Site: brandenburg
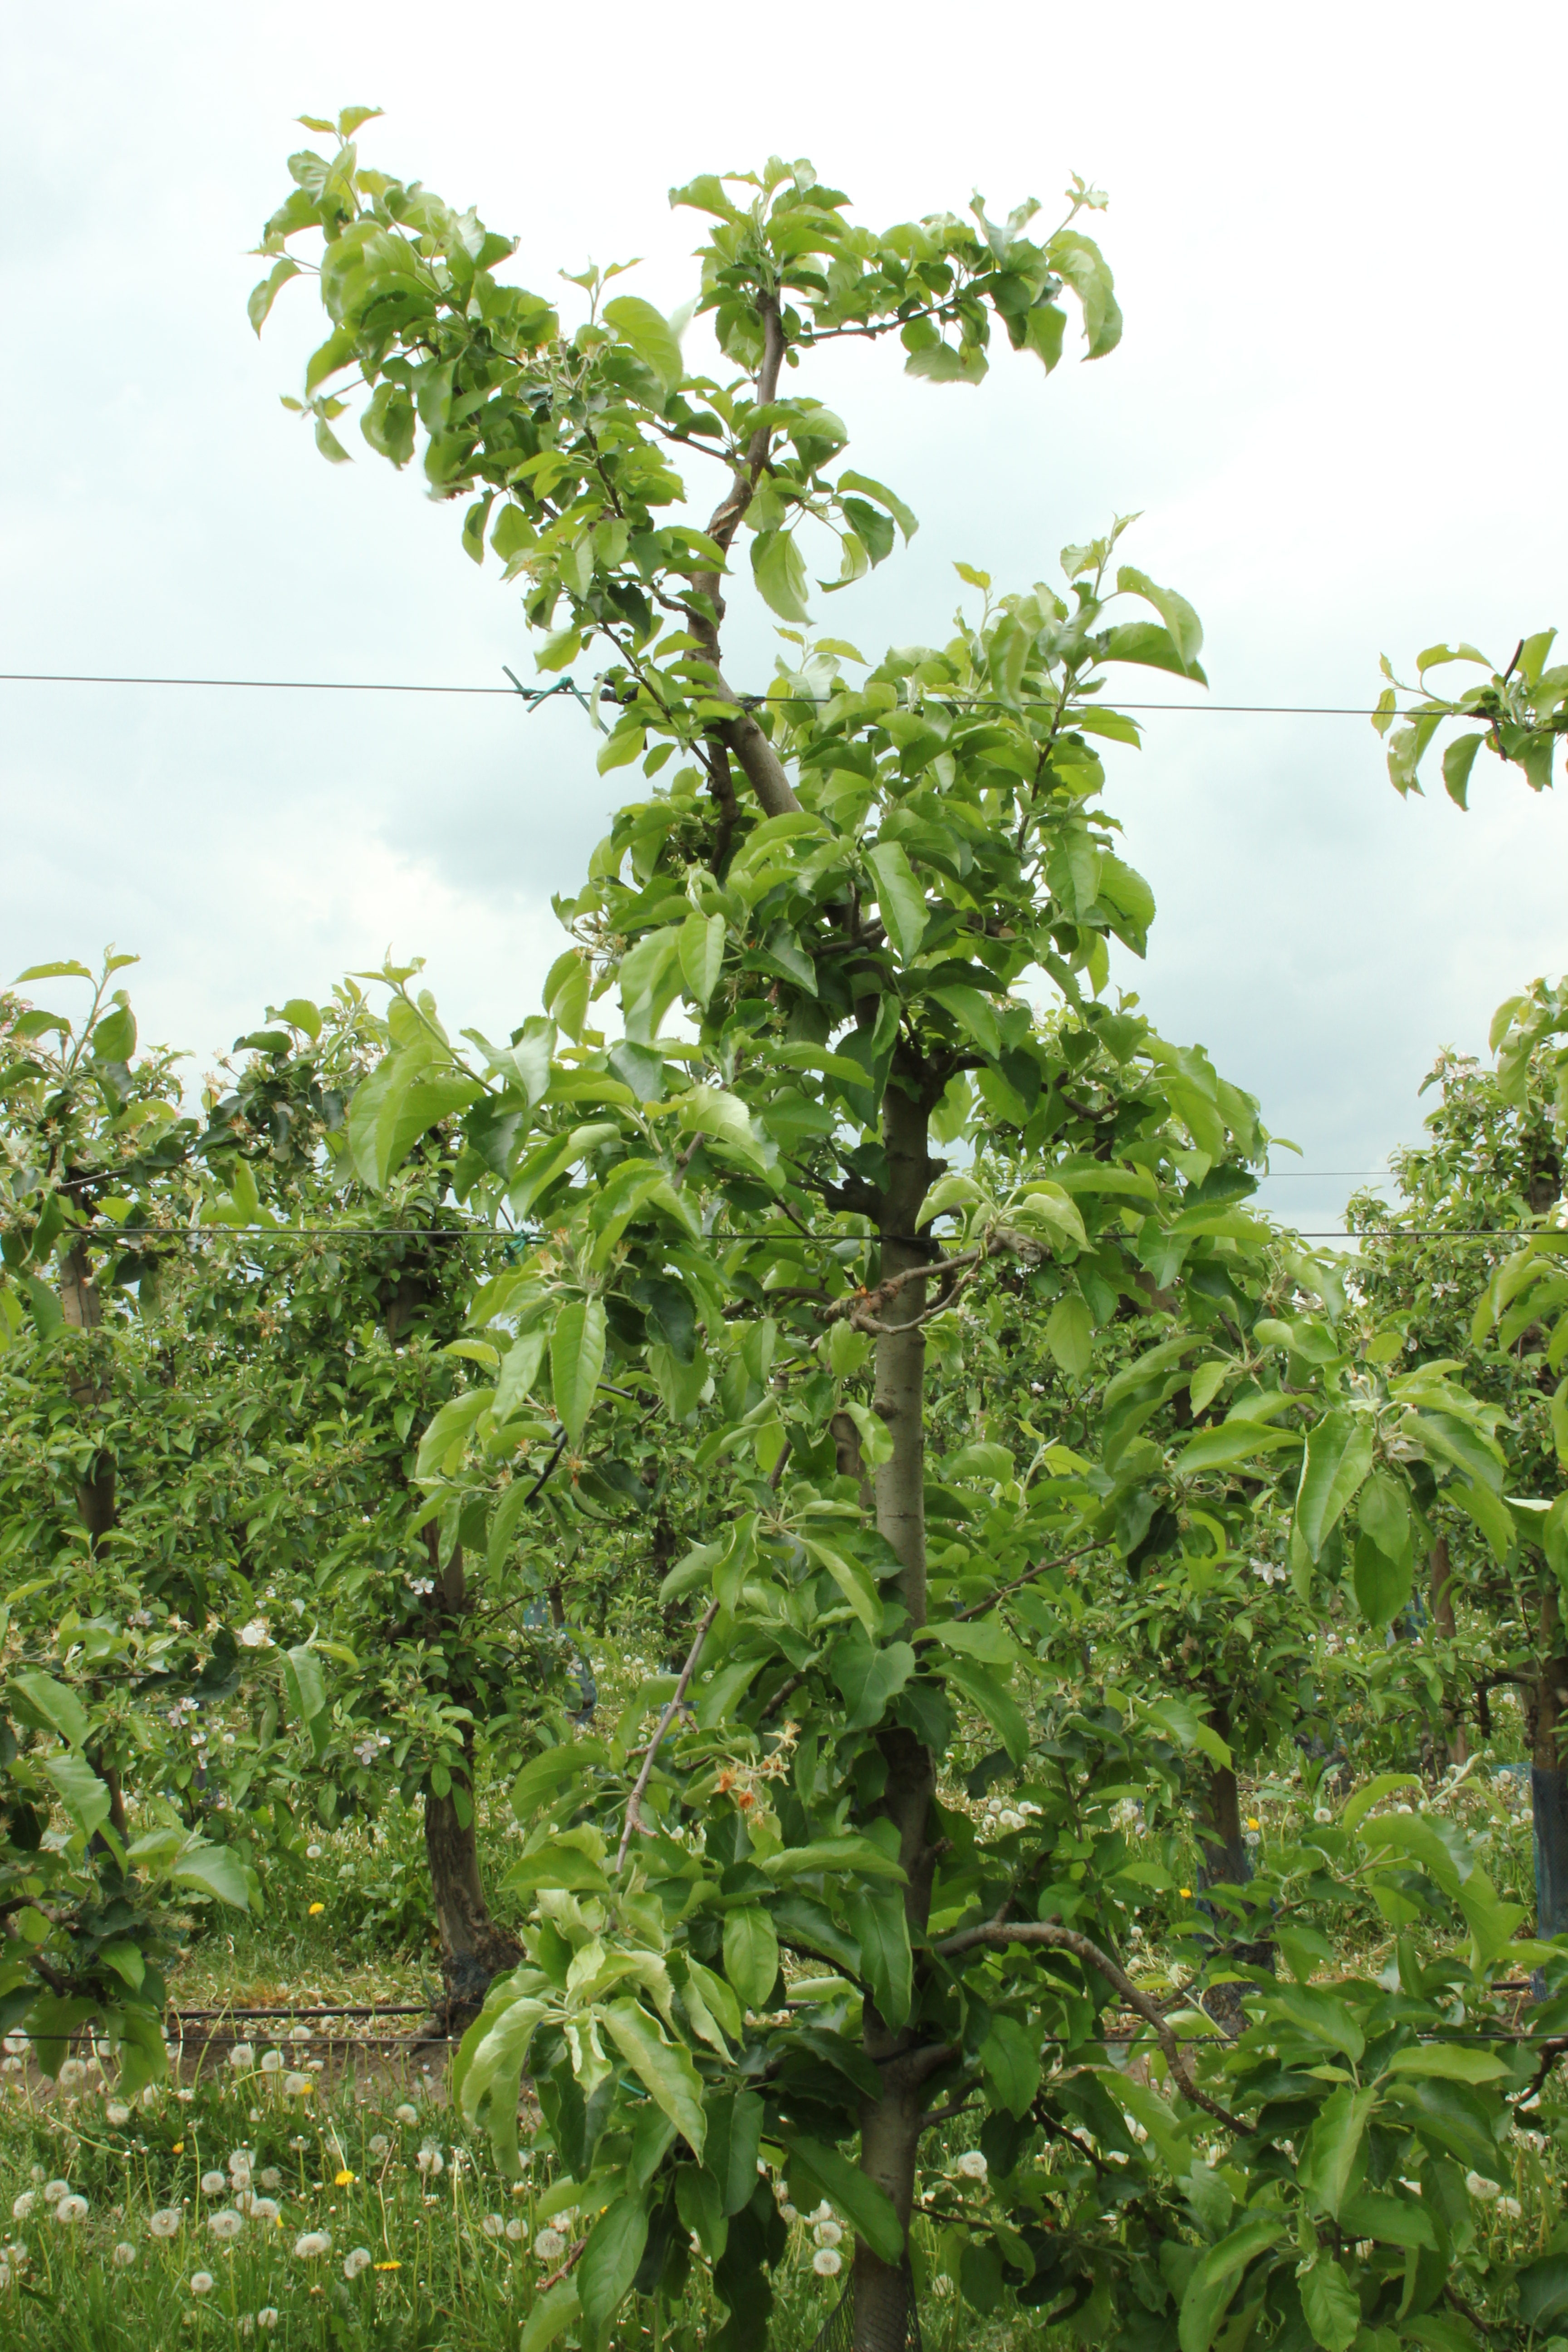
Growth stage (BBCH 67): Flowering